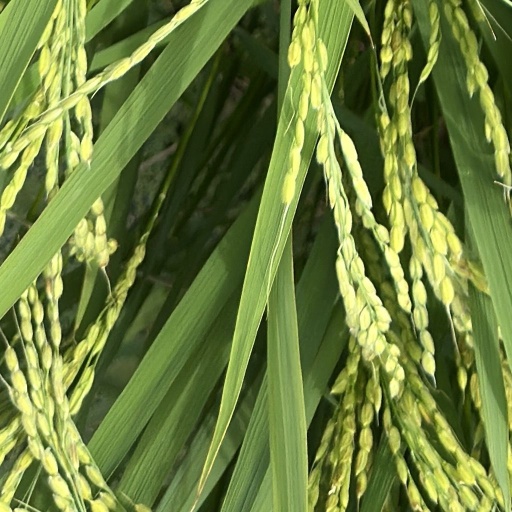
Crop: rice